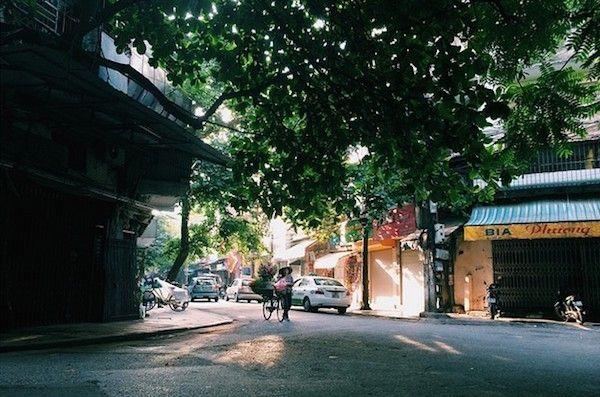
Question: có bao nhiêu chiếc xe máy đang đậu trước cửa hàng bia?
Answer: có hai chiếc xe máy đang đậu trước cửa hàng bia